Pathrosinte Padappukal

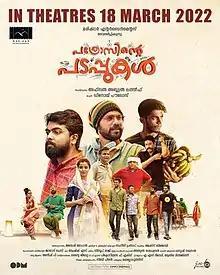
Theatrical release poster

Pathrosinte Padappukal is a 2022 Indian Malayalam-language comedy-drama film directed by Afsal Abdul Latheef. The screenplay of the film is written by Dinoy Paulose. The film features Sharaf U Dheen, Grace Antony, Naslen K. Gafoor, Dinoy Paulose and Ranjita Menon. The film is set in Vypin.